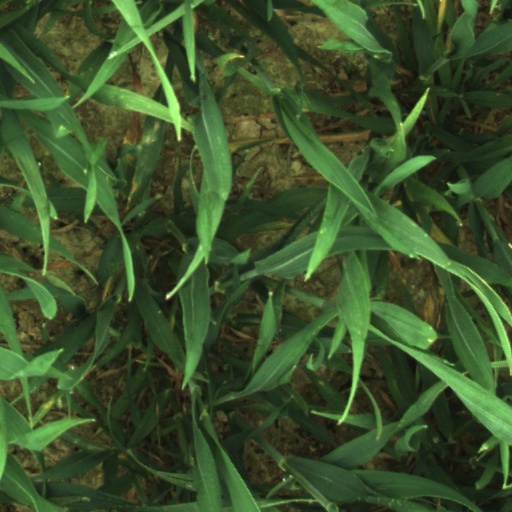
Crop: wheat